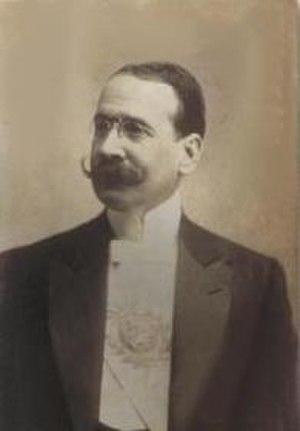
Dans l’historiographie argentine, il est d’usage de désigner par République conservatrice, Régime conservateur, Ordre conservateur, République oligarchique, ou Régime oligarchique la période de l’histoire de l'Argentine comprise entre les années 1880 et 1916, dans laquelle la République argentine connut, sous le gouvernement de la Génération de 1880, une rapide croissance économique et démographique et un haut développement culturel.